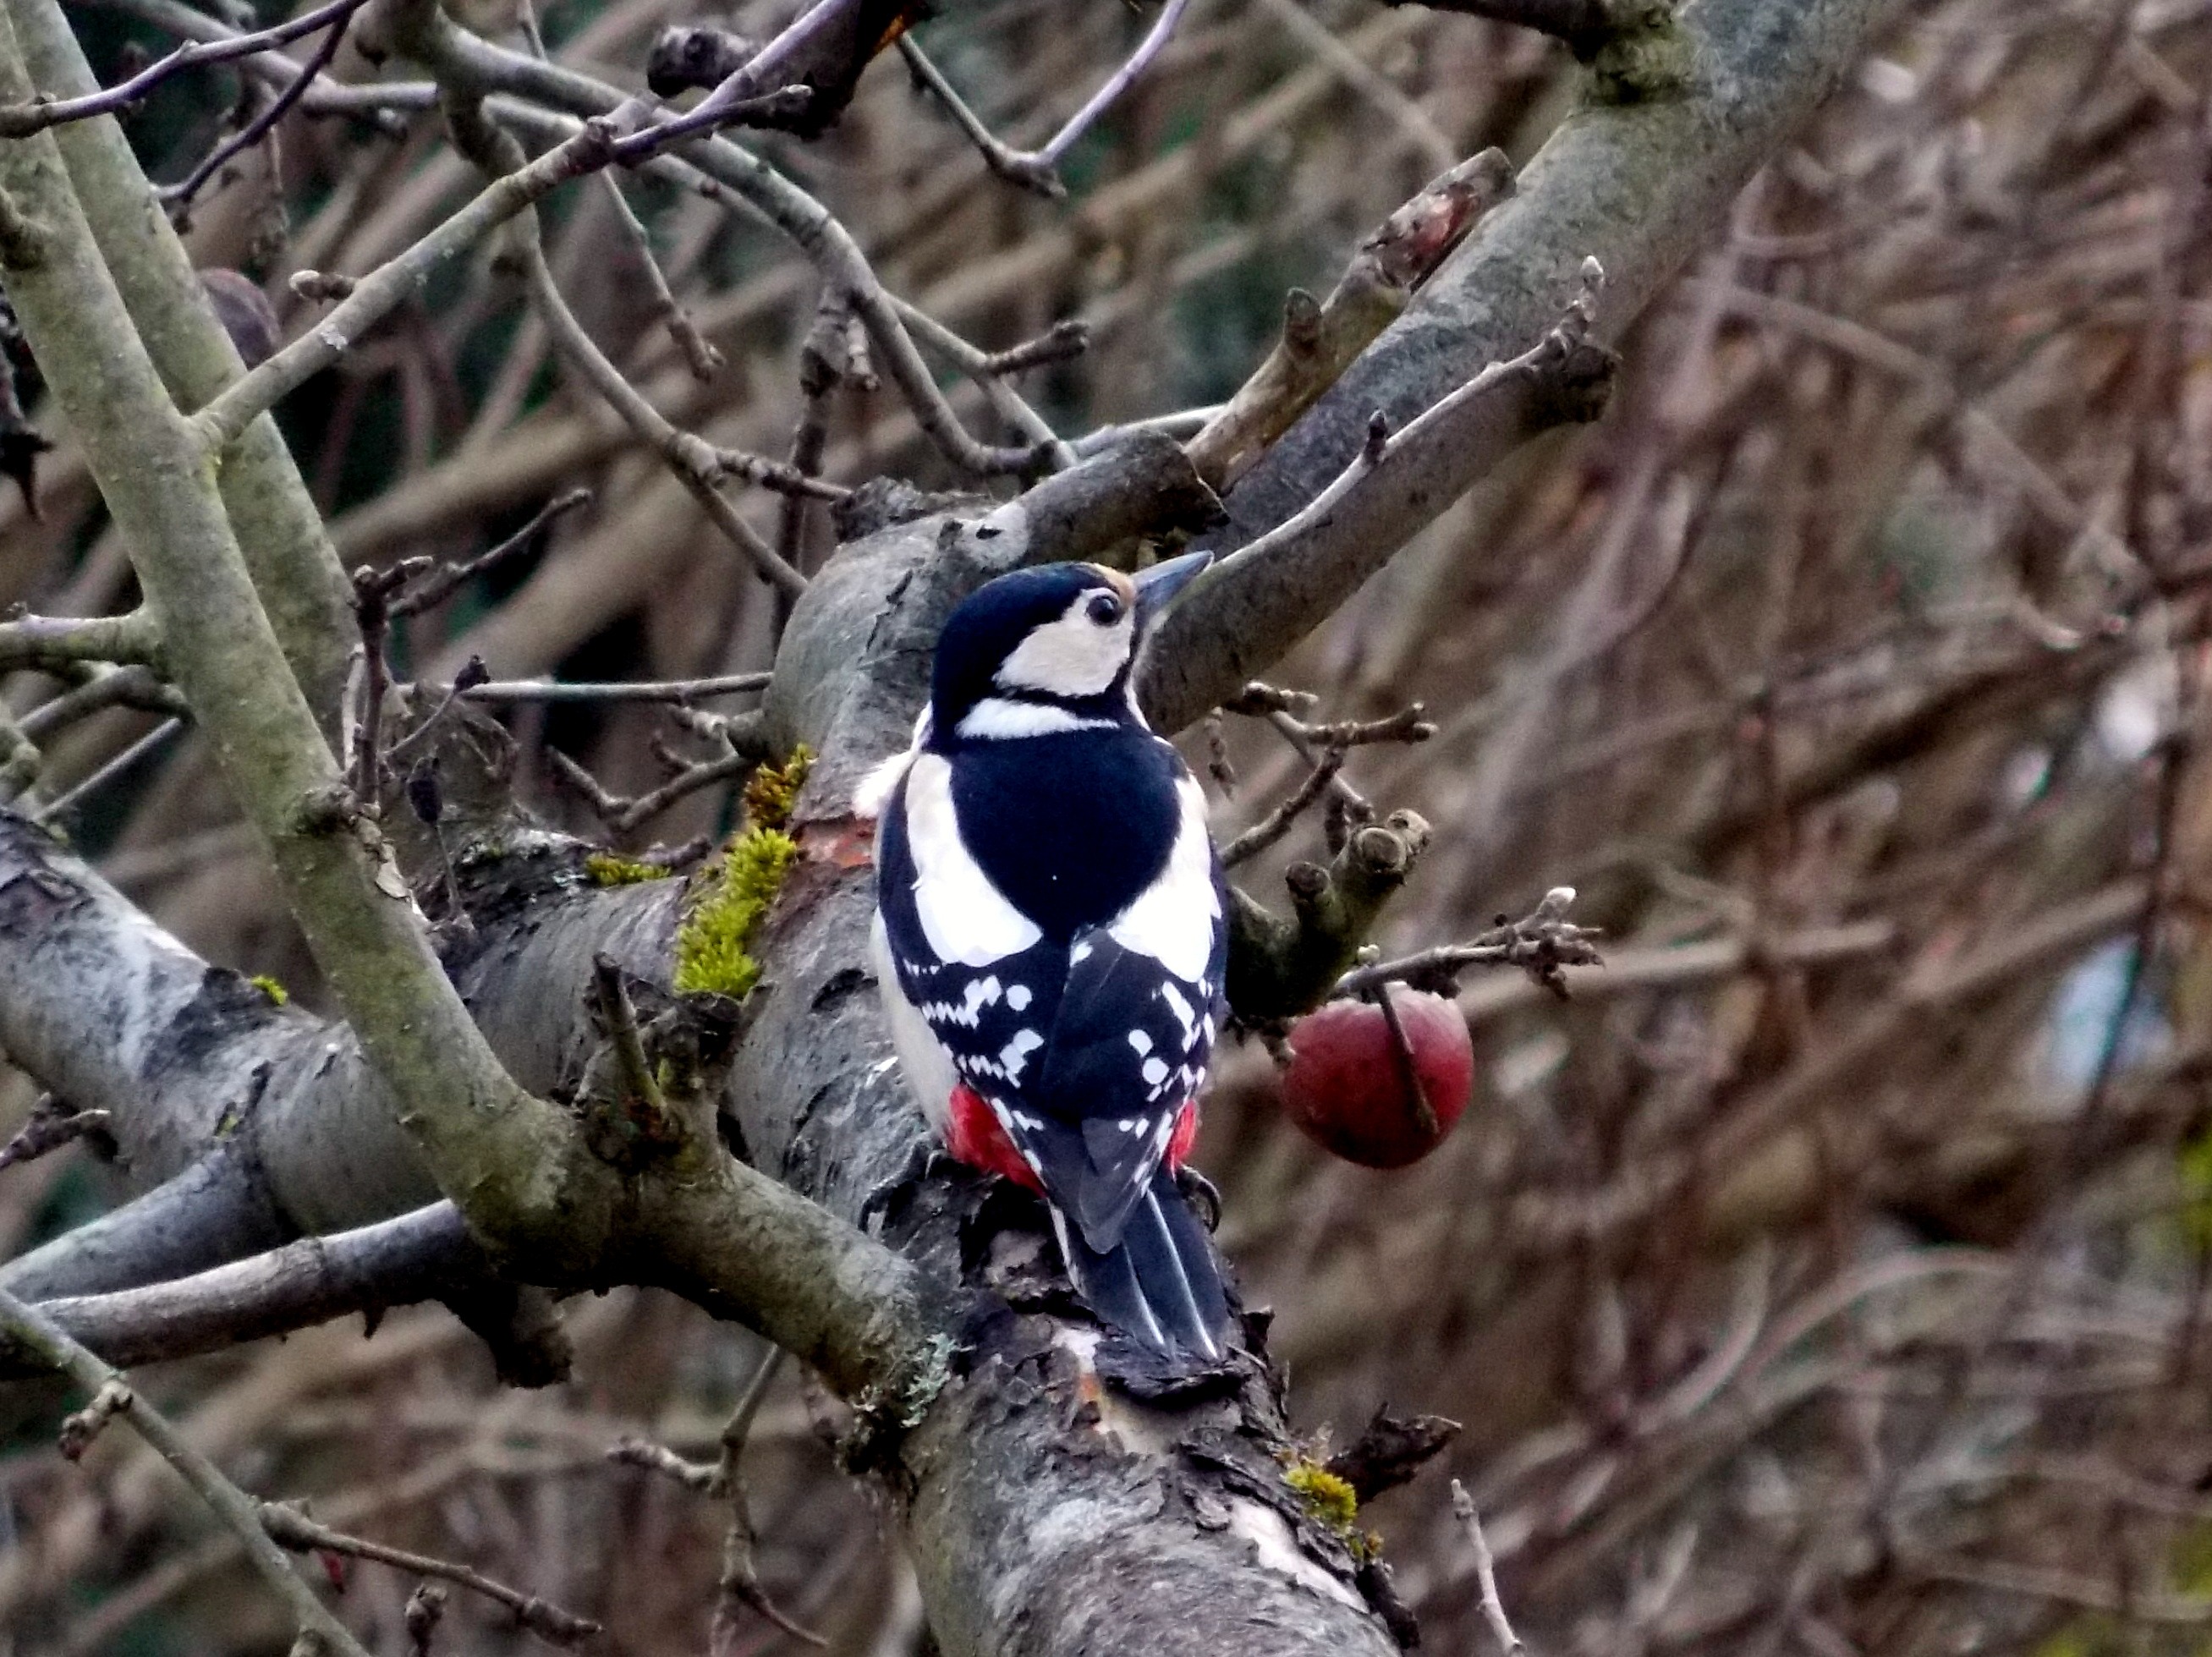
tree, nature, branch, bird, wing, flower, spring, colorful, garden, feather, bill, woodpecker, great spotted woodpecker, spring dress, forest animal, downhill mountain biking